Pseudolaw

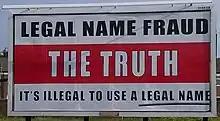
Billboard promoting the freeman on the land "legal name fraud" conceit in the United Kingdom

Freeman on the land ideology reached the United Kingdom and Ireland in the late 2000s. Irish and British "gurus" have imported the core ideas of North American pseudolaw, while also using Ireland and UK-specific concepts and references. In Ireland, it notably developed after the burst of a real-estate bubble in the late 2000s, which drastically reduced property values, causing financial stresses and foreclosures and leading people to seek solutions to their financial woes. One striking feature of Irish pseudolaw is the appearance of a political party, Direct Democracy Ireland, created by Ben Gilroy, a promoter of anti-foreclosure concepts and conspiracy theories. As in Ireland, pseudolaw is mostly used in the UK for economical reasons, by people wishing to avoid taxes or to escape government regulations.